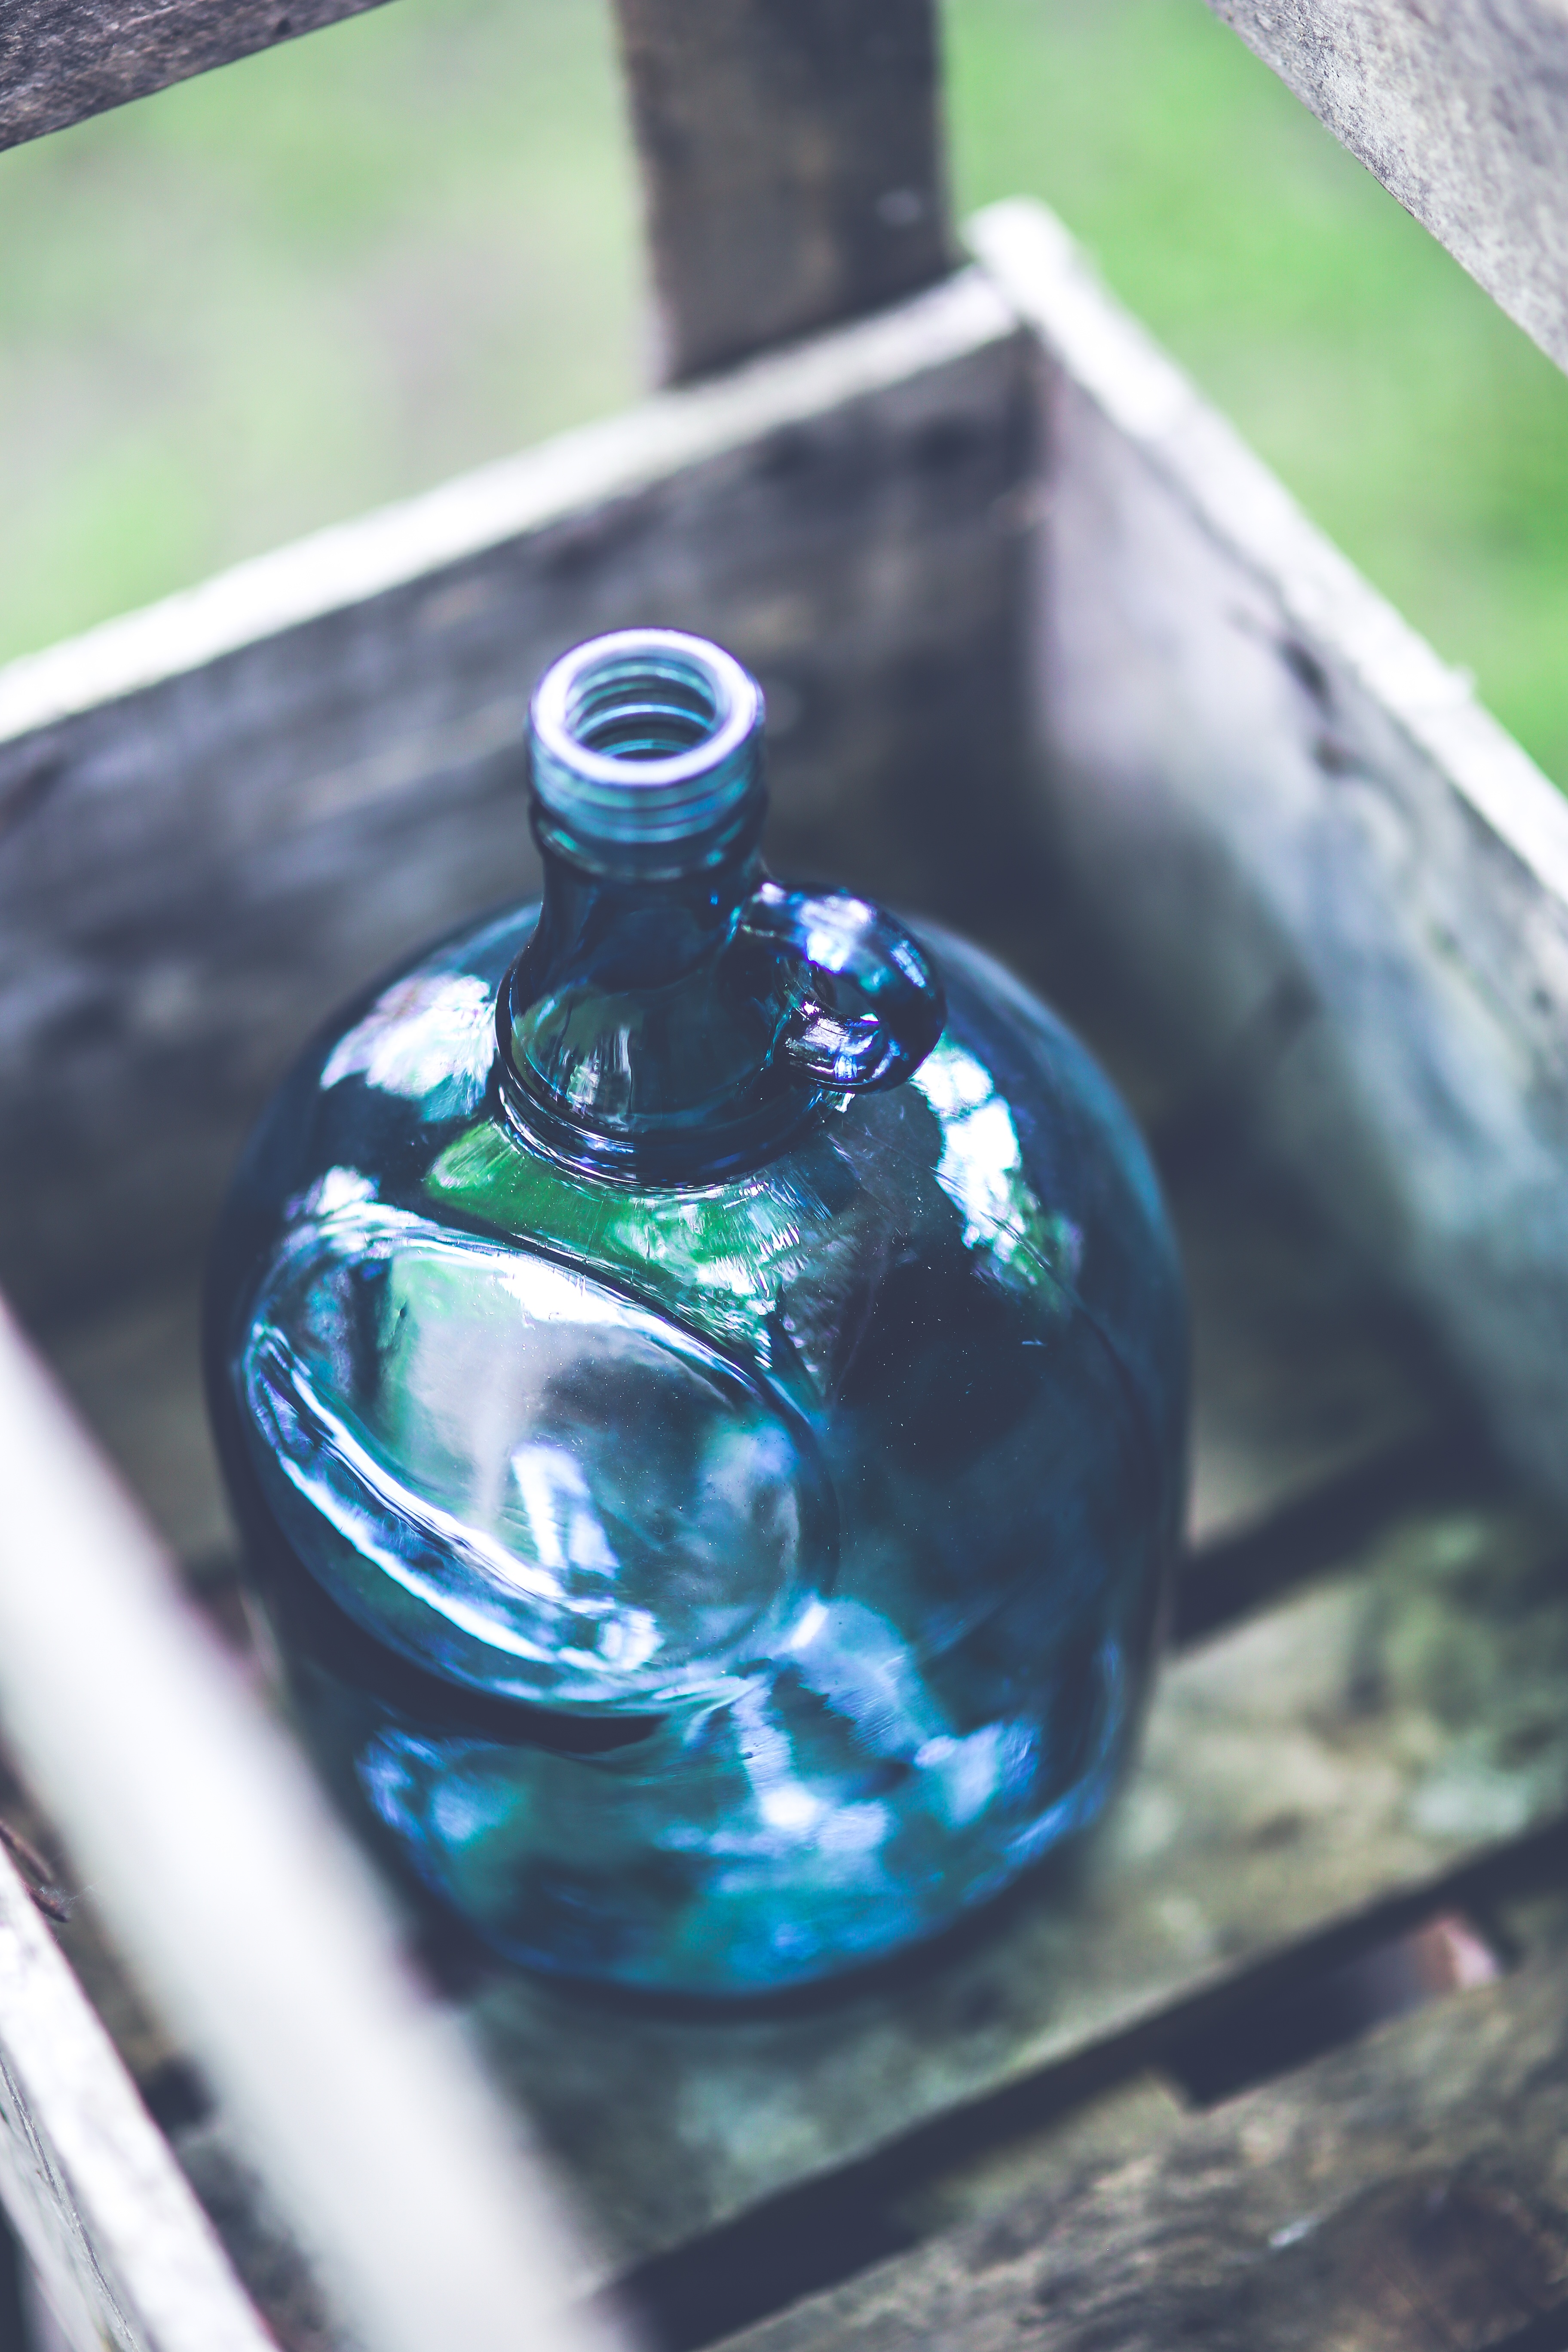
water, glass, decoration, green, color, bottle, blue, box, decor, close up, wooden, stylish, macro photography, carafe, stylization